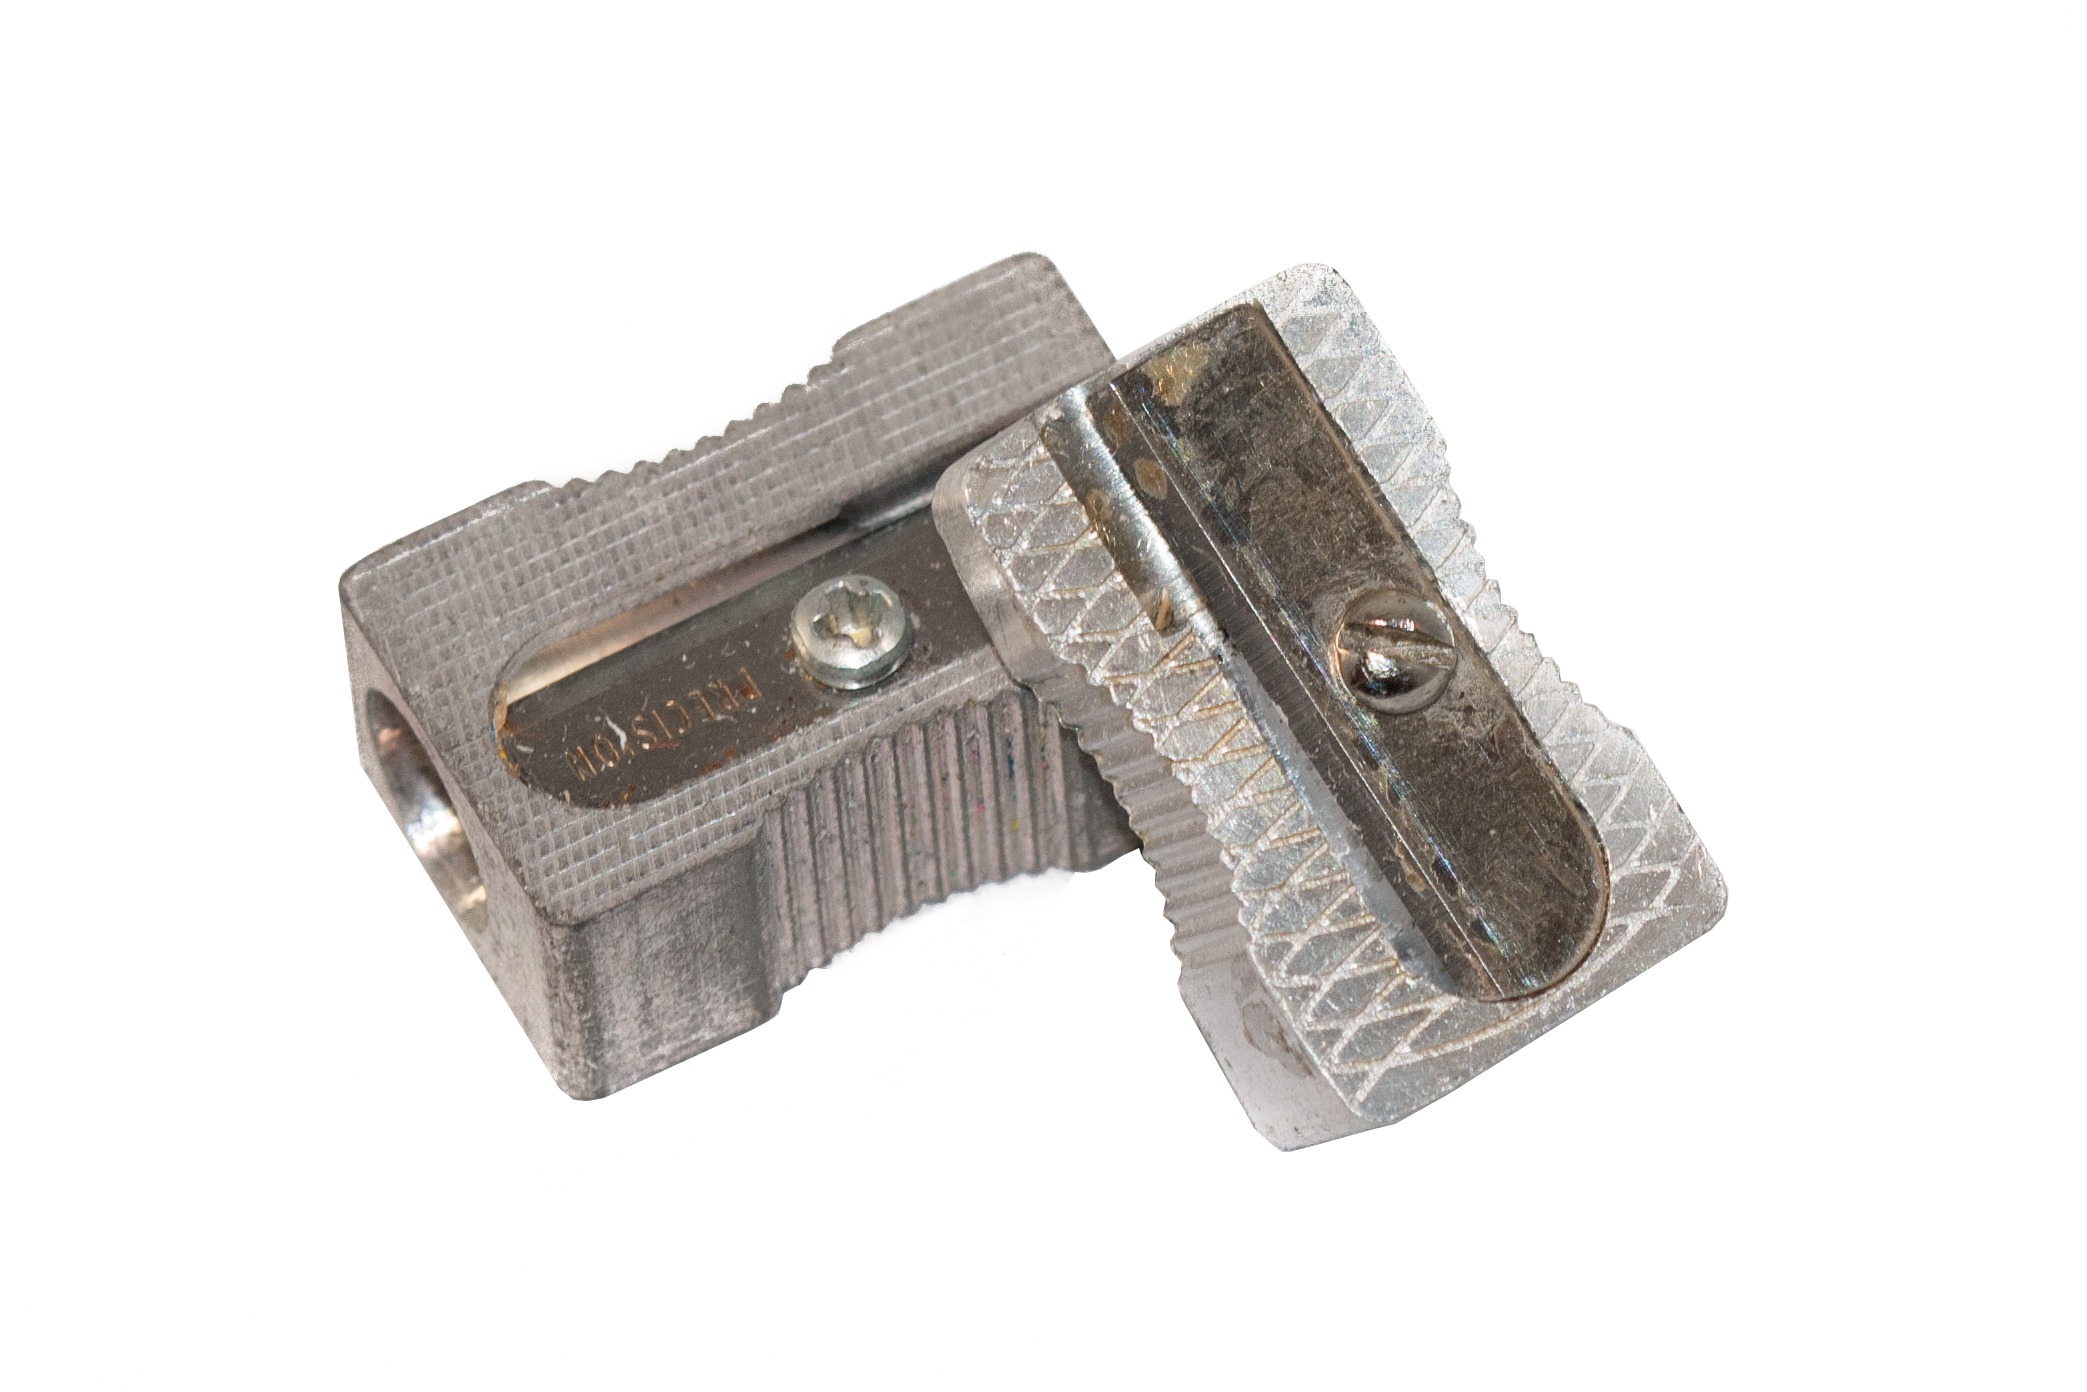
hand, leather, old, metal, office, arm, pencil sharpener, belt, textile, supplies, strap, school supplies, pencil sharpeners, cut out, on a white background, fashion accessory